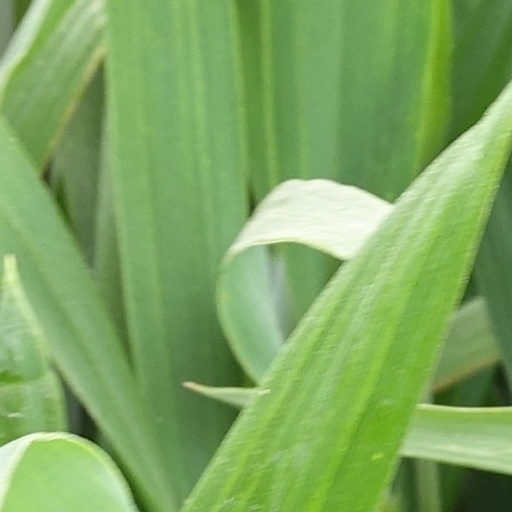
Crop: wheat